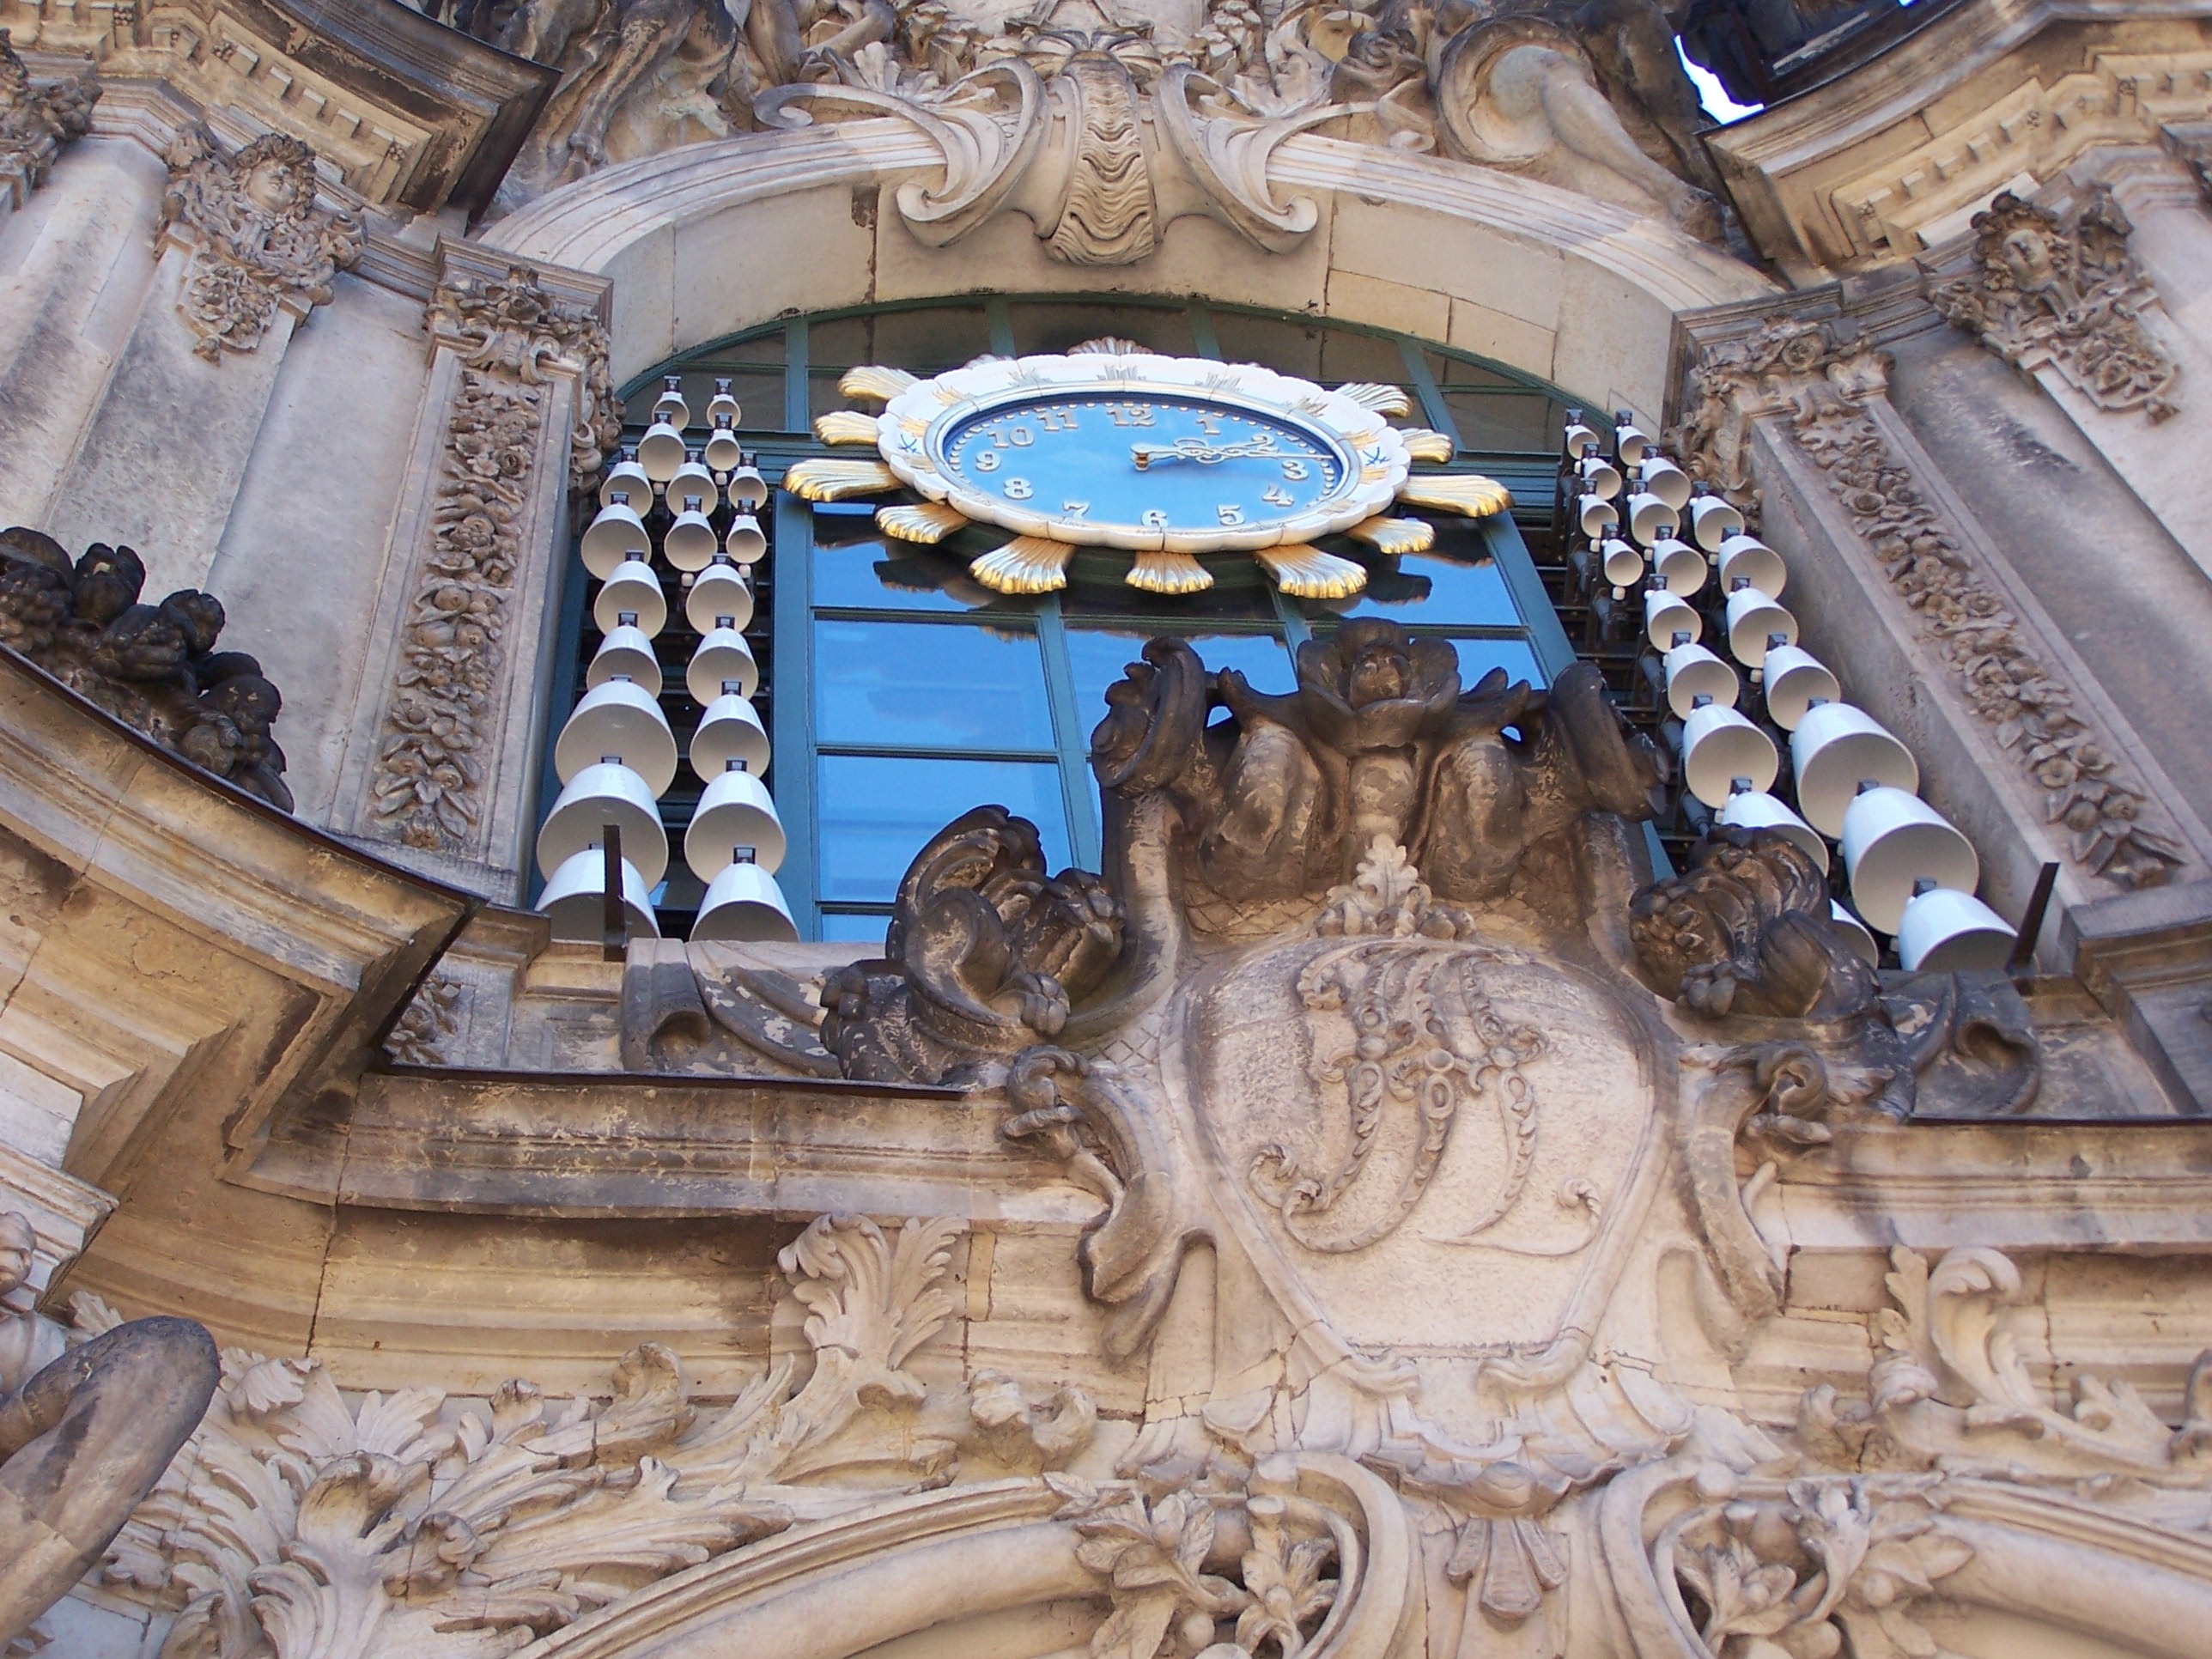
monument, statue, cathedral, place of worship, sculpture, art, temple, germany, basilica, carving, water feature, glockenspiel, dresden, stone carving, ancient history